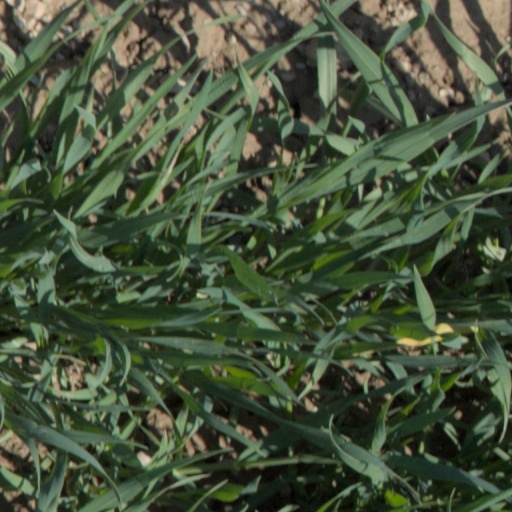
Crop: wheat